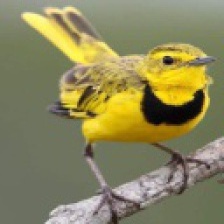
Species: GOLDEN PIPIT
Scientific name: TMETOTHYLACUS TENELLUS